USS Maine Mast Memorial

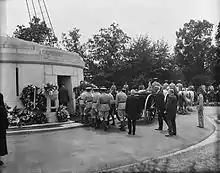
Burial of Ignacy Jan Paderewski at the "Maine" Mast Memorial in 1941

Beginning in 1939, Philip Kerr, 11th Marquess of Lothian was British ambassador to the United States. Lord Lothian died unexpectedly in December 1940. His remains were cremated, but with the Battle of the Atlantic making sea travel risky and air travel limited to only items of the highest importance, the United Kingdom agreed that Lord Lothian's ashes should remain in the United States until such time as they might be safely conveyed across the Atlantic. His ashes were interred in the "Maine" Mast Memorial on December 15, 1940, after a funeral at the Washington National Cathedral.